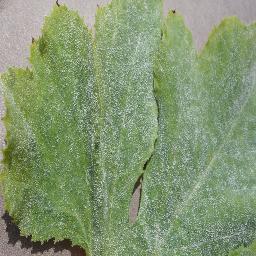
Label: Squash___Powdery_mildew